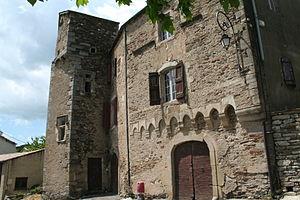
Fayet (Aveyron) - château de Laroque.
Cet article recense les monuments historiques de l'Aveyron, en France.
Fayet est une commune française située dans le département de l'Aveyron en région Occitanie.
Le château de la Roque est un château situé à Fayet, en France.